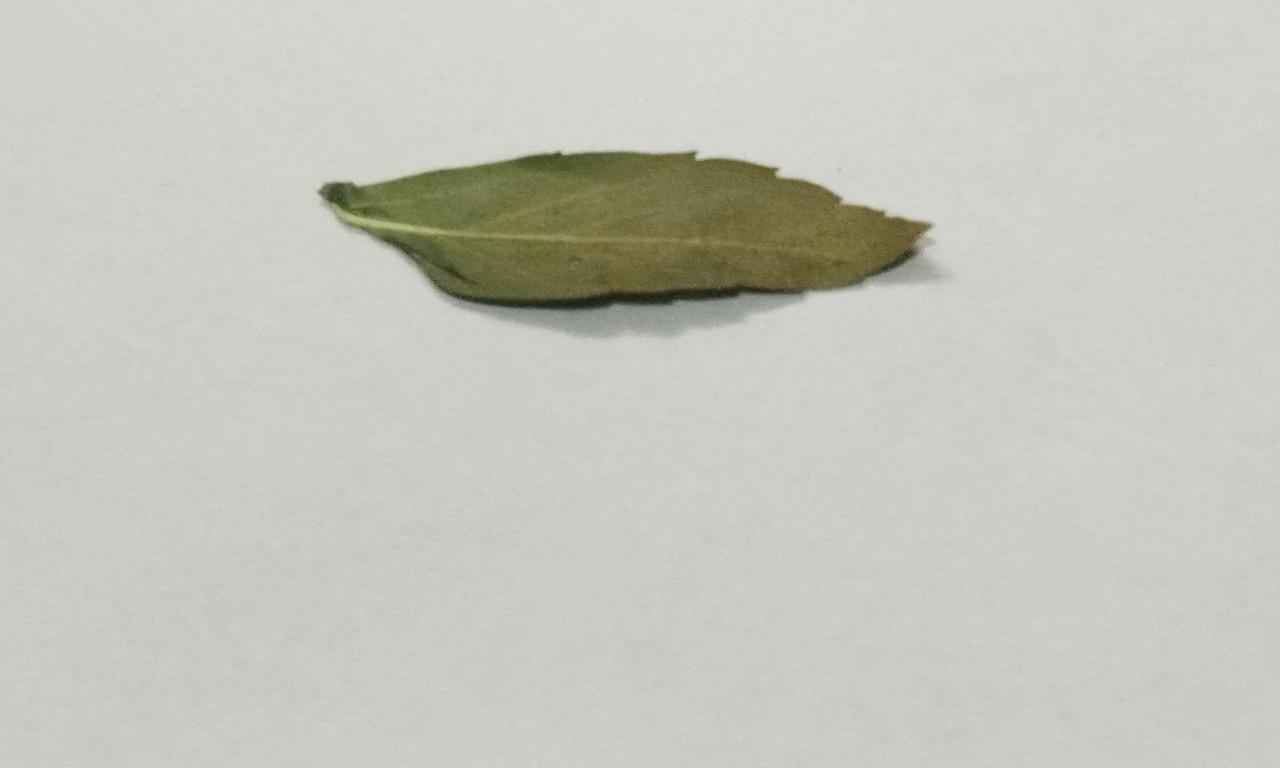
Label: Dried